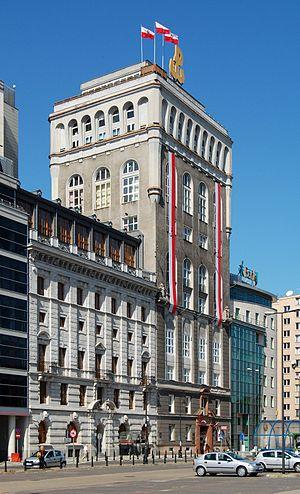
La rue Zielna est une rue du centre-ville de Varsovie, en Pologne.
Varsovie est depuis 1596 la capitale de la Pologne et depuis 1999 le chef-lieu de la voïvodie de Mazovie. Elle est située sur la Vistule, à environ 320 km de la mer Baltique et des Carpates. Peuplée par plus d'1,8 million d'habitants, la capitale polonaise est aussi la plus grande ville du pays et la 8ᵉ plus grande de l'Union européenne. Varsovie se divise en dix-huit arrondissements.